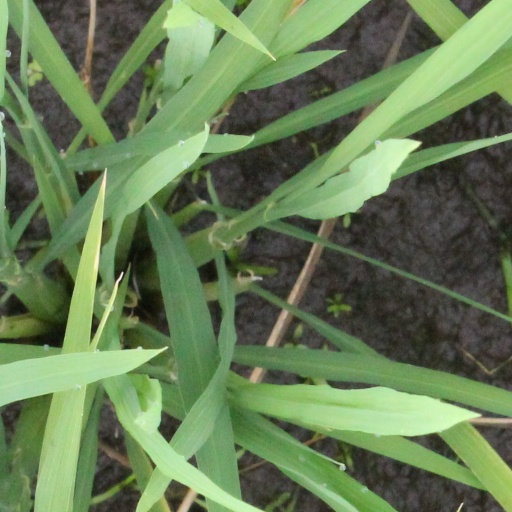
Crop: rice